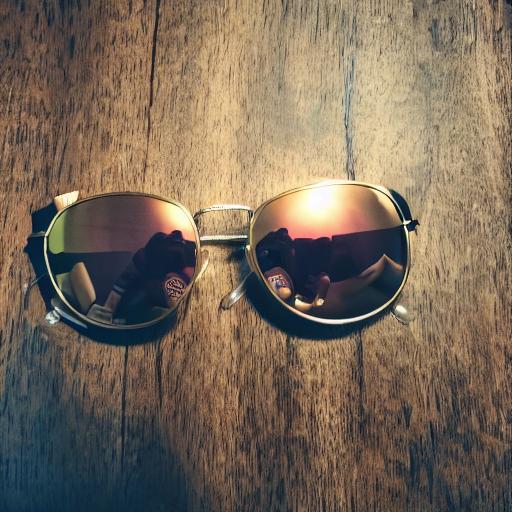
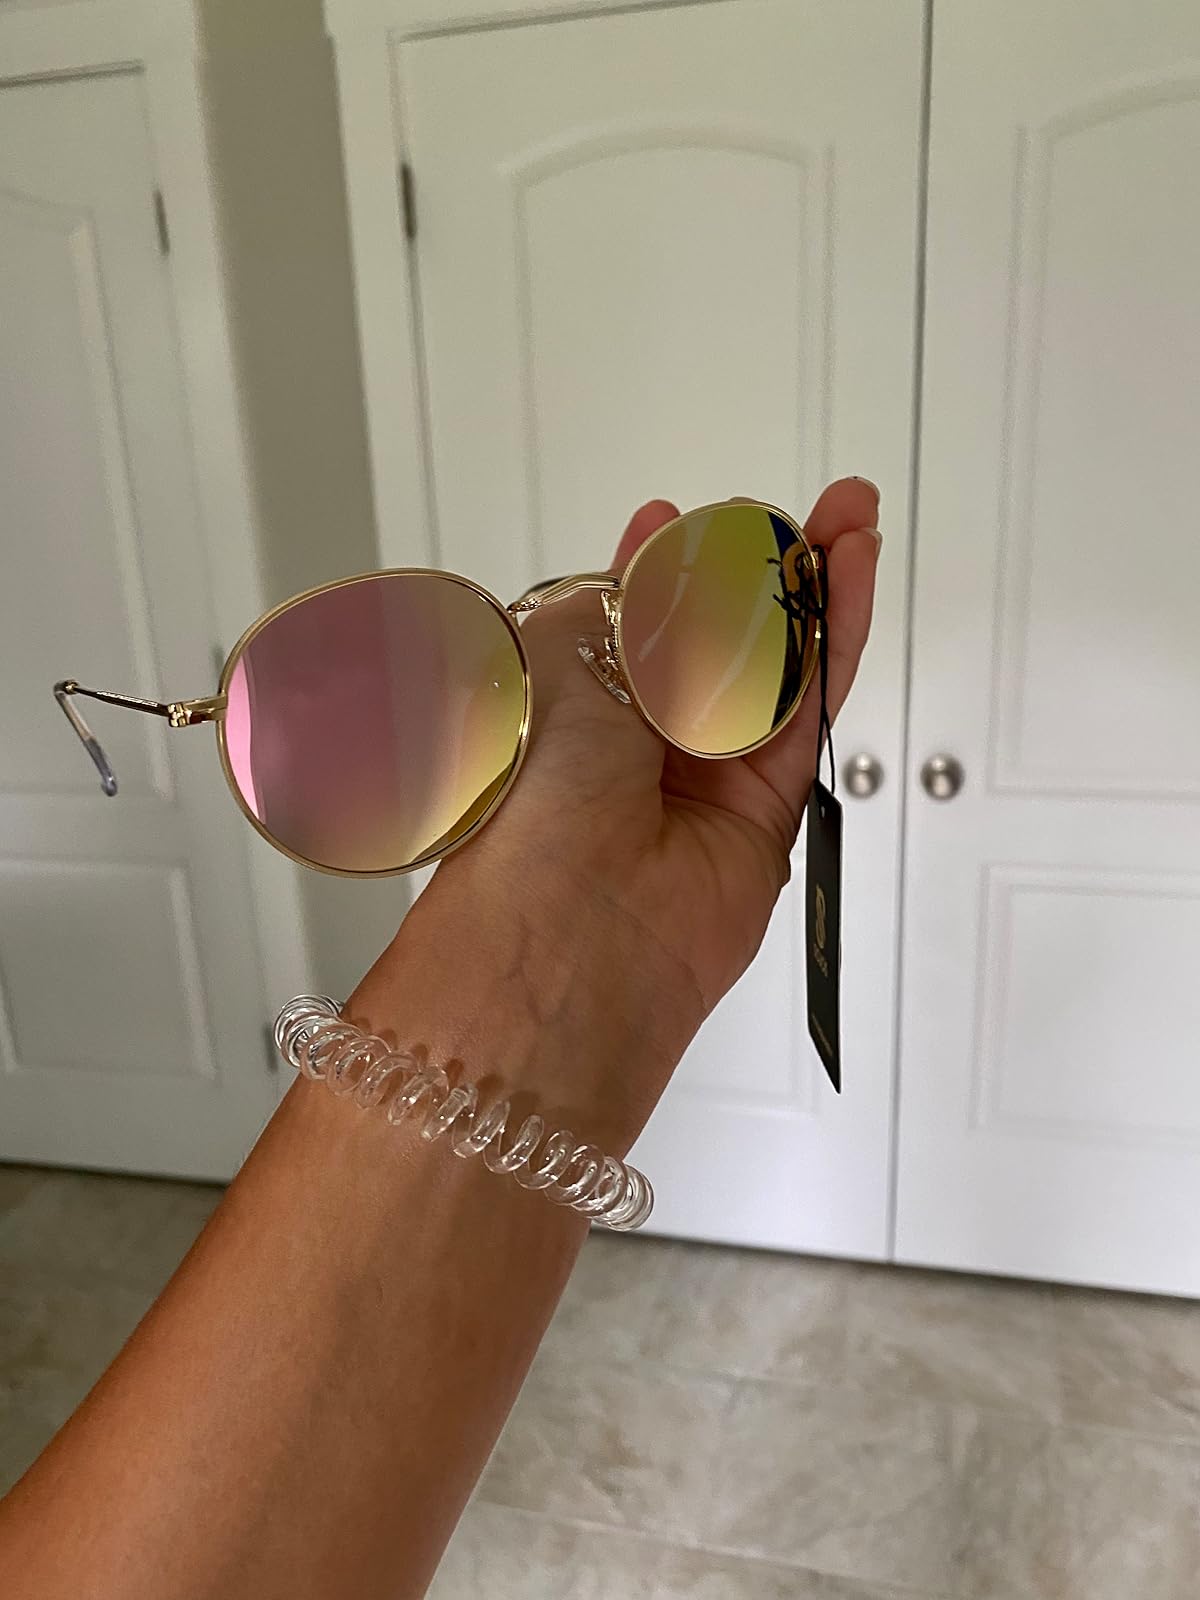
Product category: accessories_sunglasses
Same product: no